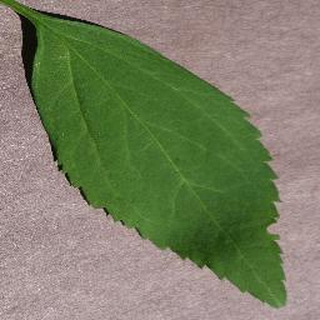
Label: healthy_cherry